Sakura Hime: The Legend of Princess Sakura

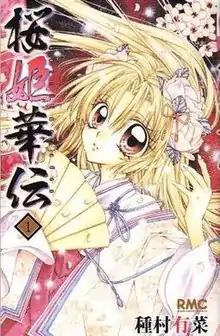
Volume one of the Japanese version, featuring Sakura

is a shōjo manga series written and illustrated by Arina Tanemura. It began serialization in "Ribon" magazine on December 1, 2008 and has been compiled into 12 volumes by publisher Shueisha. The series is licensed for English language publication in North America by Viz Media under their Shojo Beat imprint. They published the first volume on April 5, 2011.